Weathercraft

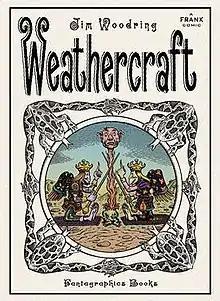
Cover of the first, hardcover printing of "Weathercraft", featuring the hags "Betty and Veronica" and the head of Manhog

Weathercraft is a 2010 graphic novel by American cartoonist Jim Woodring, featuring his best-known characters Frank, Manhog and Whim. While Frank stars in most of Woodring's stories set in the fictional universe of the Unifactor, this book stars Manhog, with Frank making only a brief appearance. Manhog, after trials and tribulations, sets out on a transformative journey, returning to face off against the devilish Whim, who has enslaved and transformed his friends. Like all other stories set in the Unifactor, "Weathercraft" unfolds entirely in pictures, with no dialogue balloons or captions. "Weathercraft" was Woodring's first book-length work.